A. Monem Mahjoub

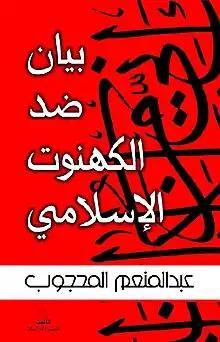
The cover of Mahjoub's manifesto against the Islamic priesthood

He published his "Manifesto Against the Islamic Priesthood" in Tunis, calling to liberate faith from the control of Islamic clergy and to rescue civil life from religious intervention. He wrote ironically to clerics, "Unchain faith, thus it can leave the muddy body and rise to sky", but in direct words, "Lock up Islam in mosques, Christianity in churches, and Judaism in Synagogues. Religion is an indoor activity. It's of temples not of streets."